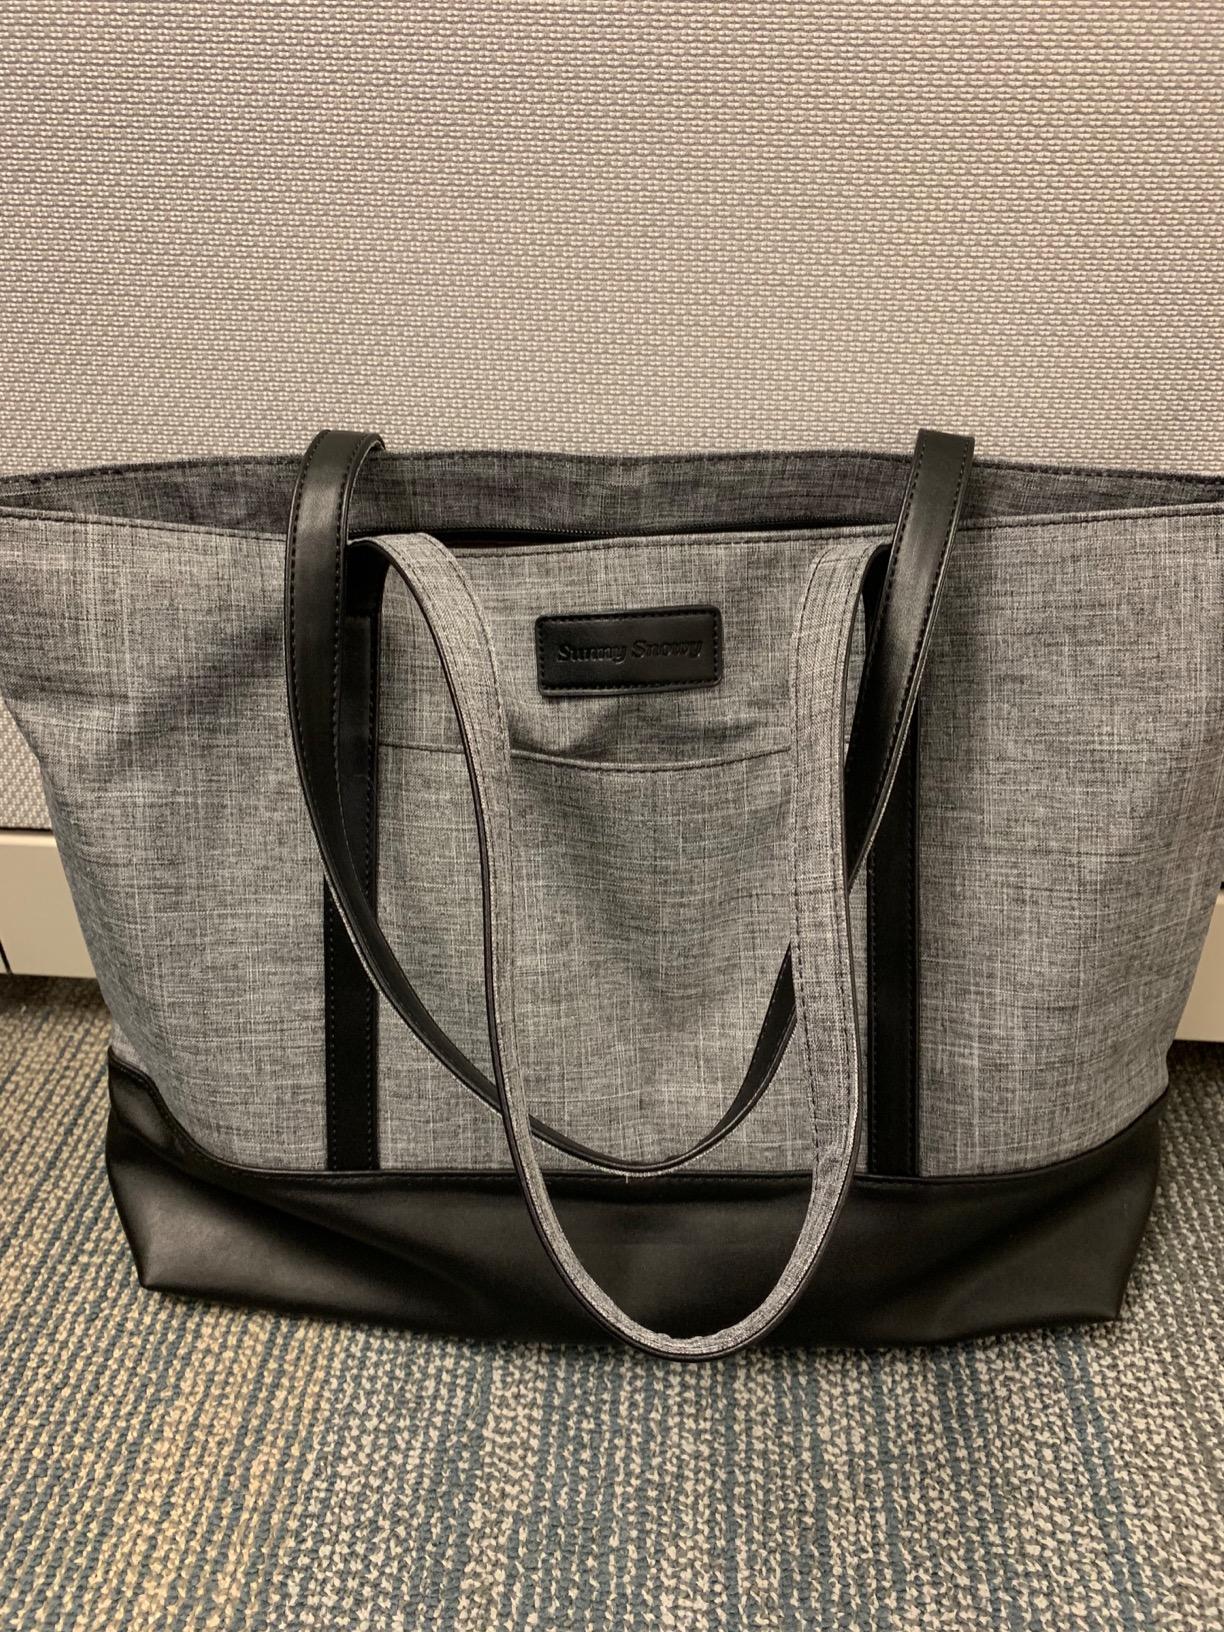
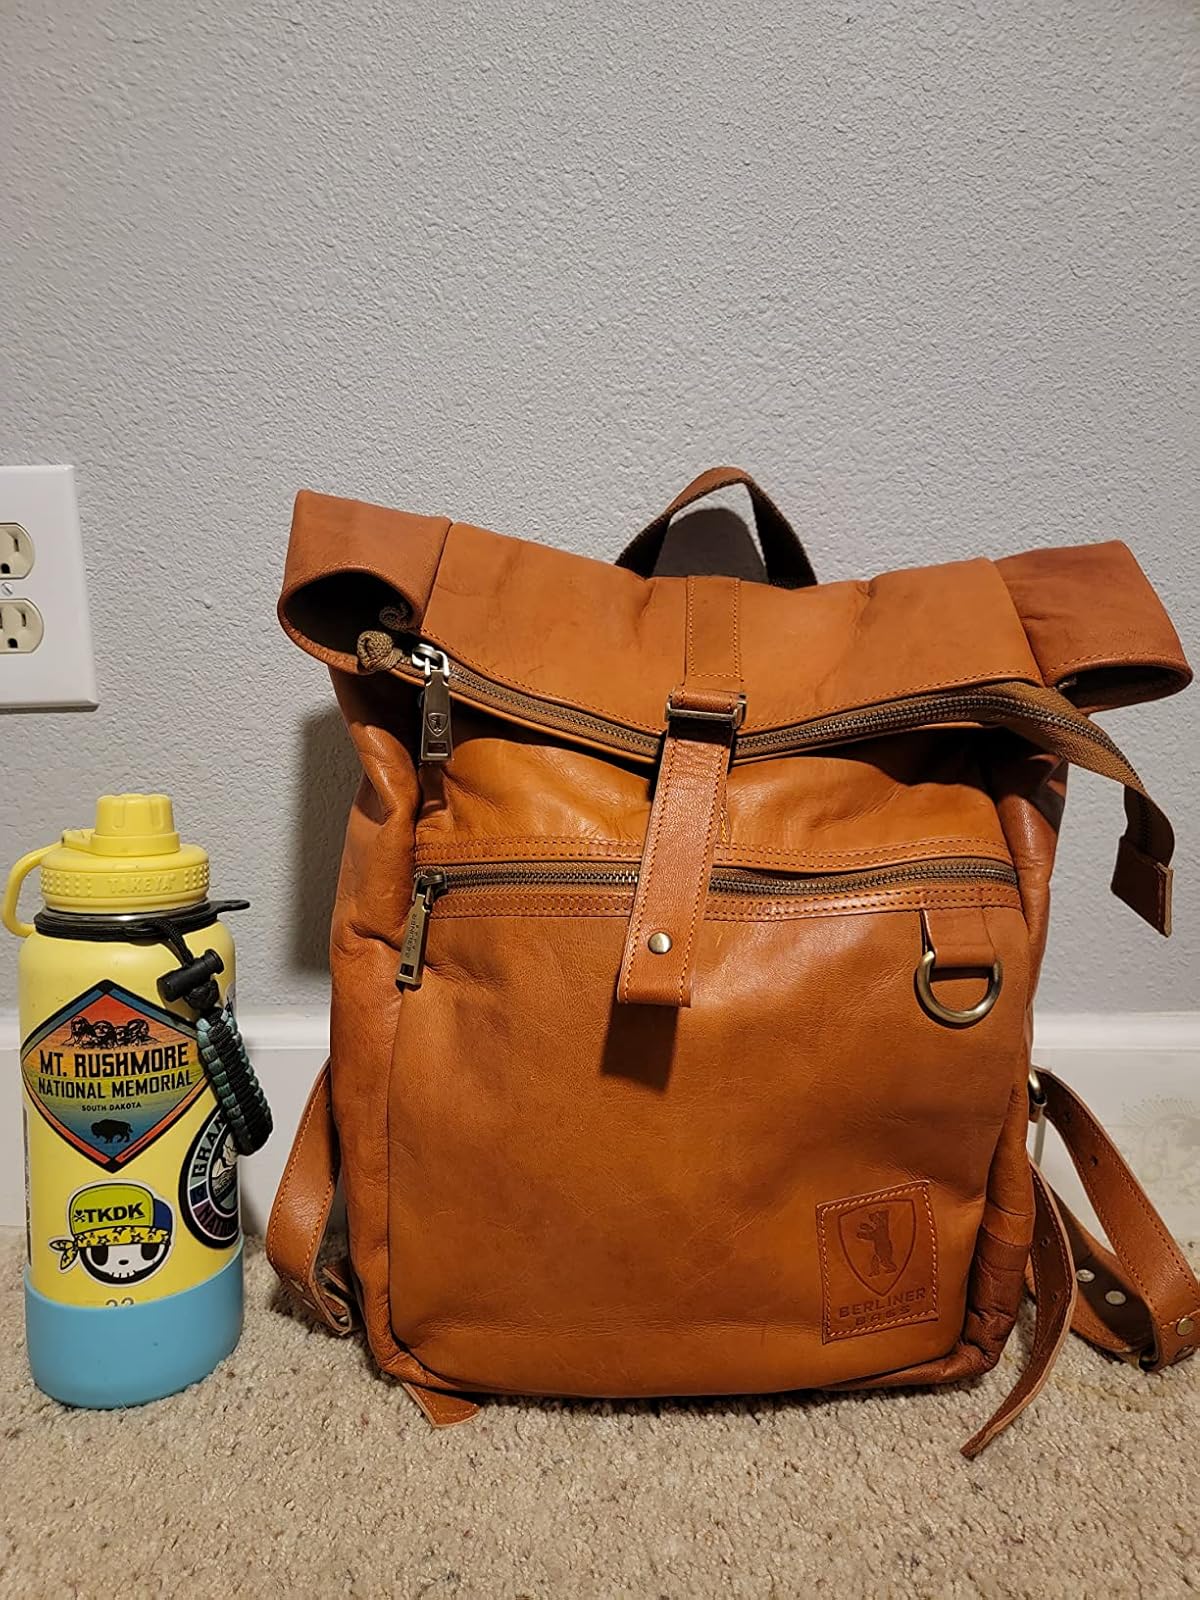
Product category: bag
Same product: no